Coals to Newcastle

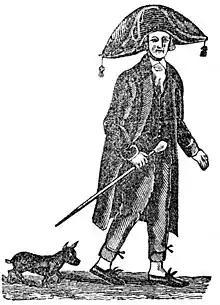
Timothy Dexter literally sent coals to Newcastle

In 1661–1662, John Graunt, in his work on the Bills of Mortality for London (published by the Royal Society 1665), uses the phrase in his introductory expression of gratitude to Lord Robartes, the Lord Privy Seal: "...I should (according to our English Proverb) thereby carry Coals to Newcastle...". The phrase thus predates the 1854 great fire of Newcastle and Gateshead by nearly two centuries and is thus not morbid humor in response to the fire.